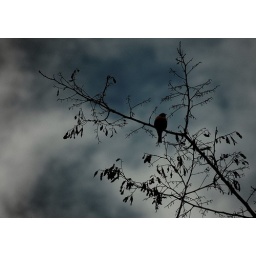
...the sky is obscured by clouds and the coming darkness...